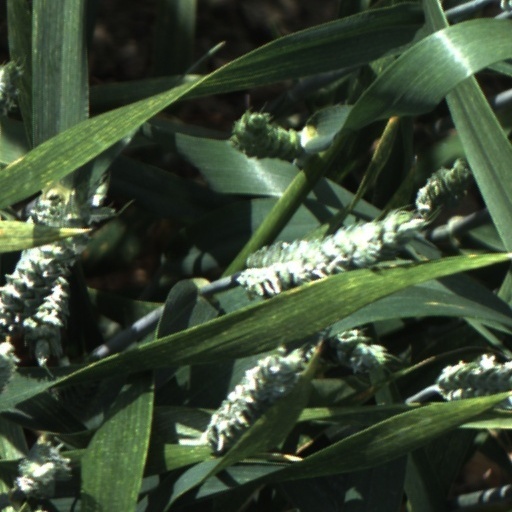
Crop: wheat